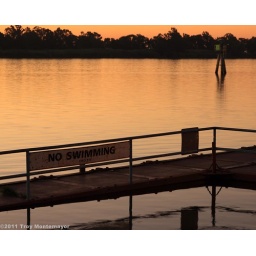
A sign on a partially submerged dock prohibits swimming on the Sacramento River in Rio Vista, California